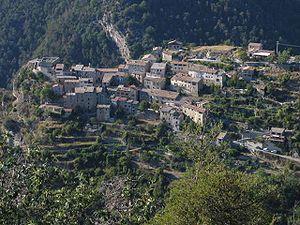
Le village de THIERY - FRANCE (06)